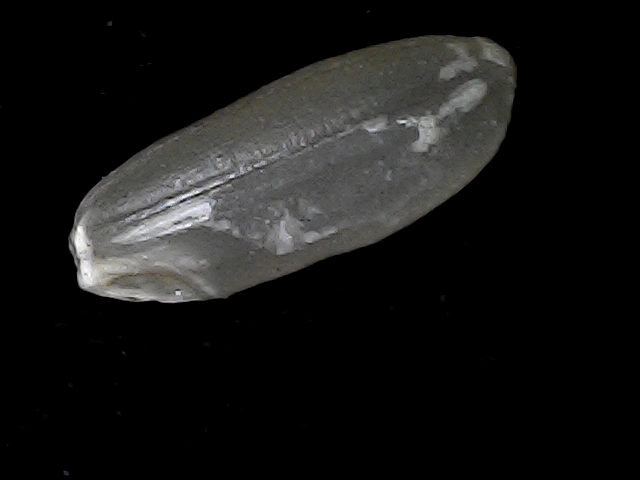
Rice variety: BD93